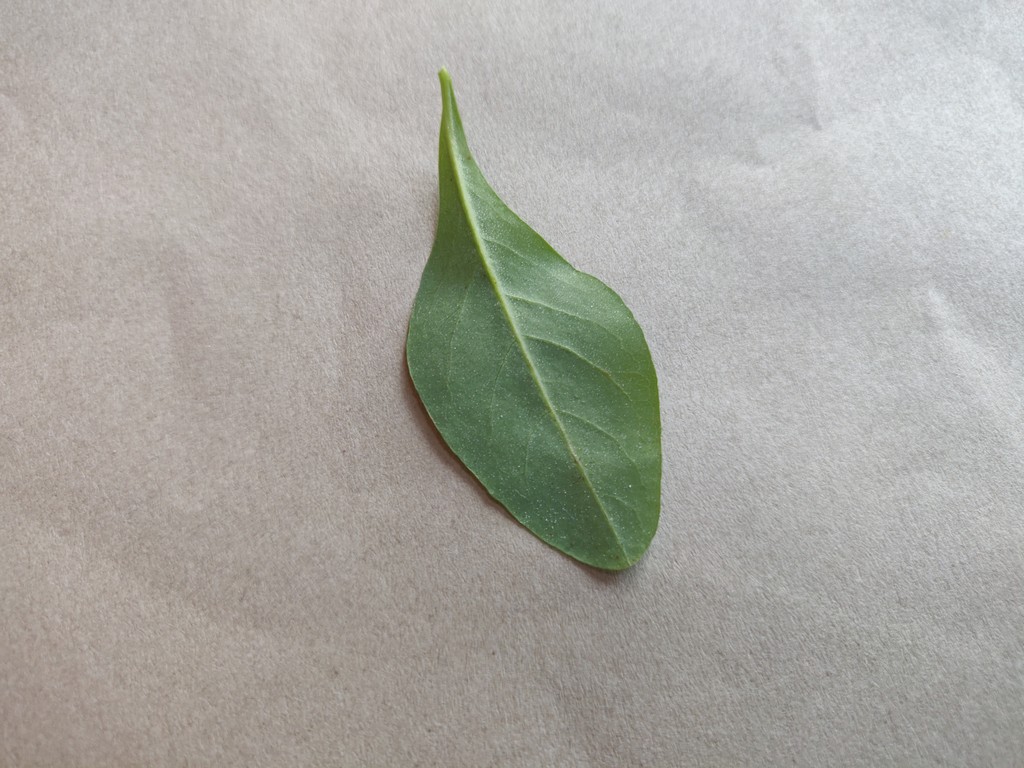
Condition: Healthy
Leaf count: single
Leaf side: back